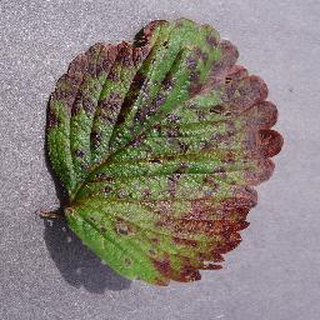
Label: strawberry_leaf_scorch